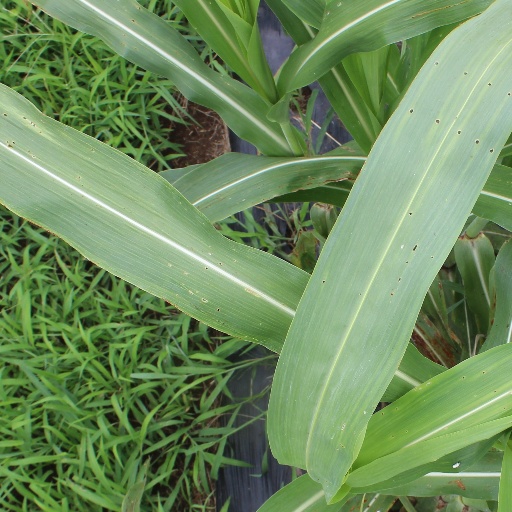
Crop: sorghum